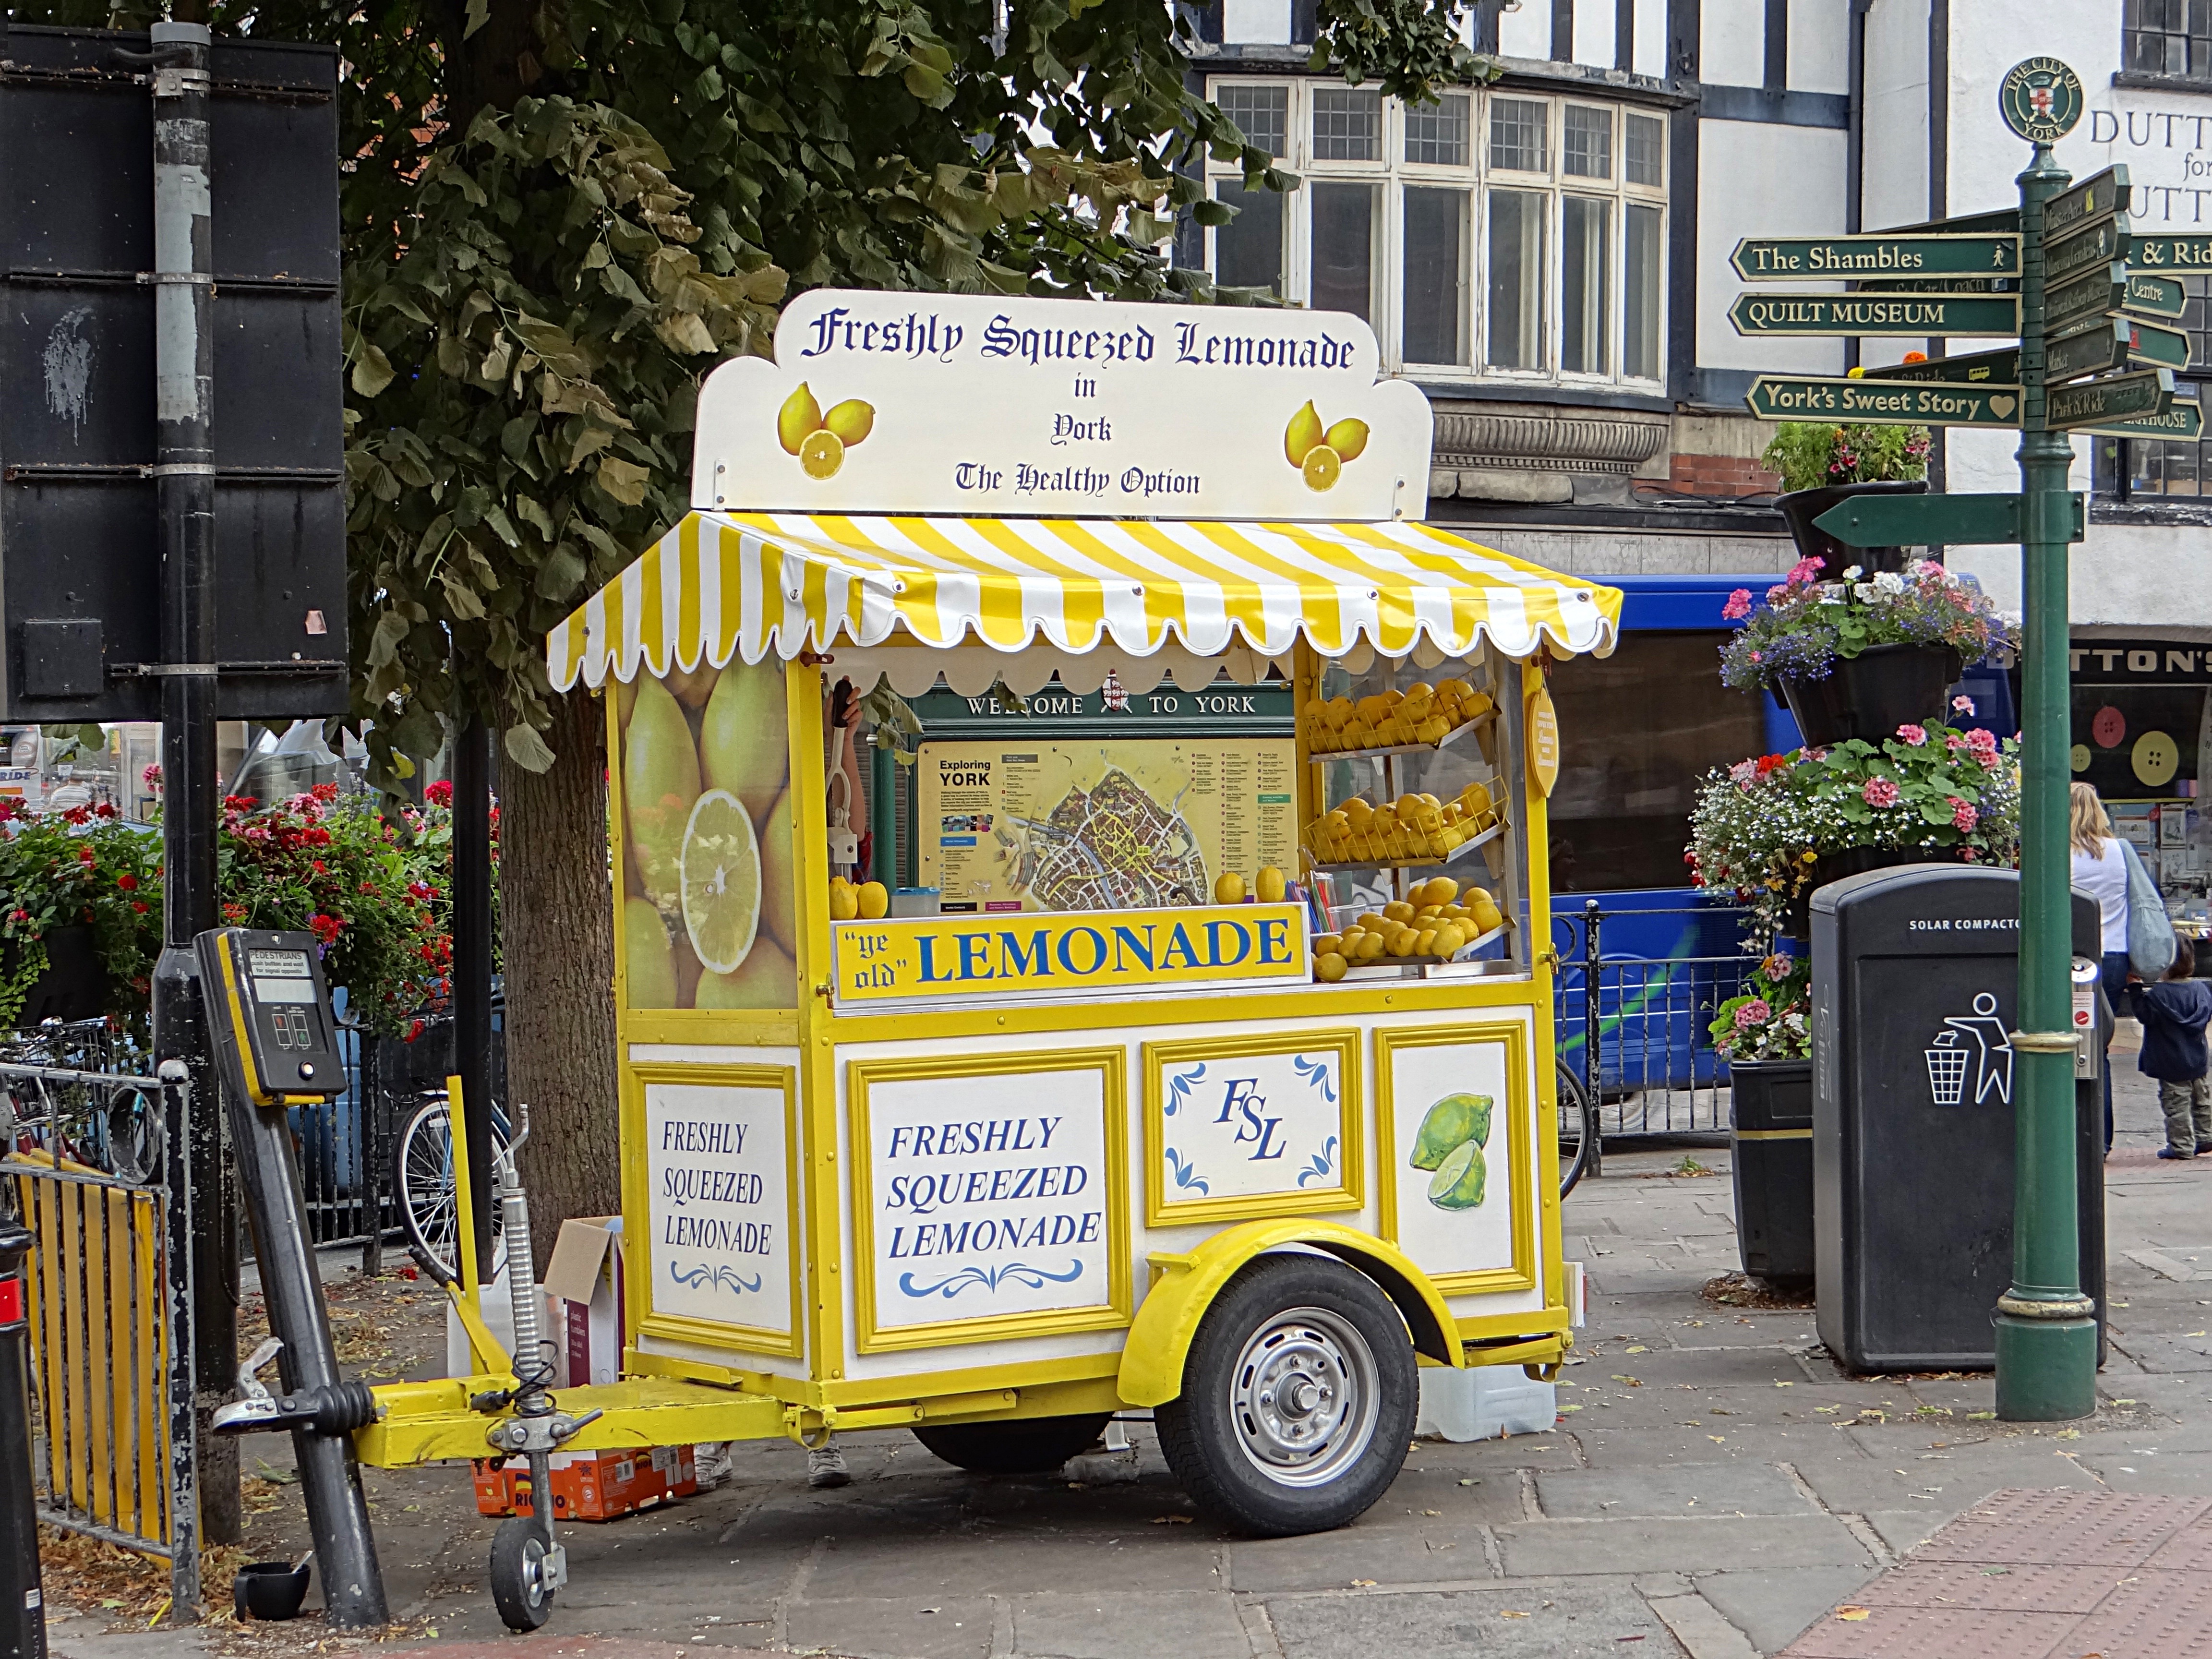
street, vehicle, lemonade, festival, lemons, lemonade stand, lemonade cart